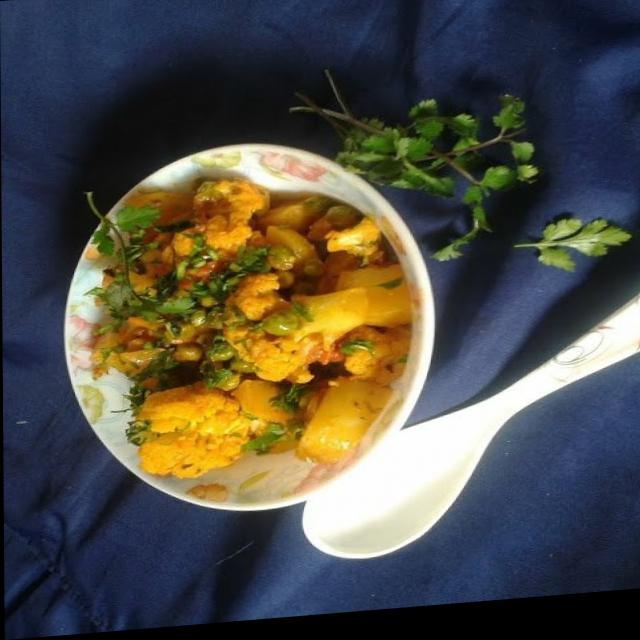
Dish: aloo_gobi